Kjell Elvis

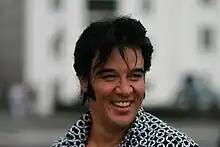
Elvis in 2008

Kjell Henning Bjørnestad (born 12 March 1968), known as Kjell Elvis (or K. Elvis), is a Norwegian professional Elvis impersonator – a who had plastic surgery to look more like American rock 'n' roll musician Elvis Presley. He is also a sound-alike and has released a couple of albums with Elvis songs.